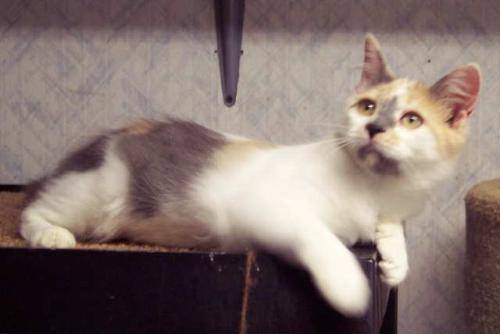
Label: cat